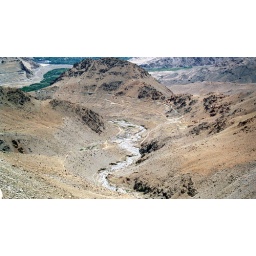
river in the mountain desert